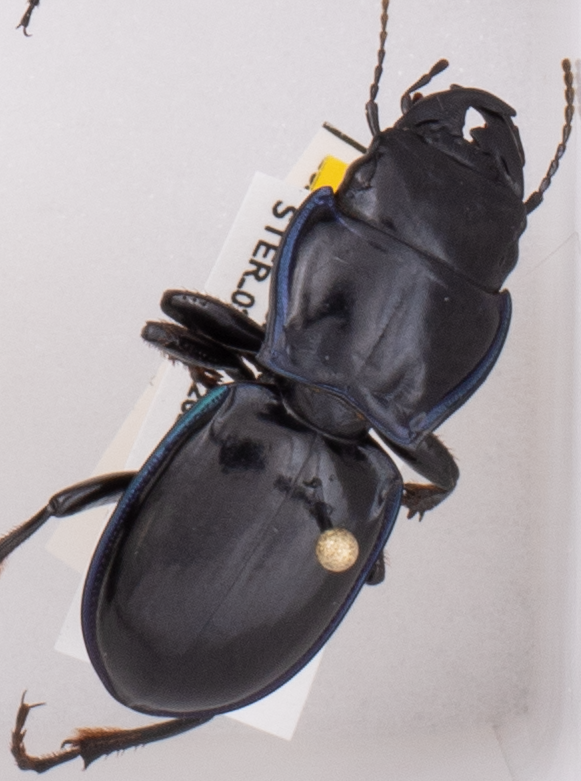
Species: Pasimachus elongatus
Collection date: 2022-06-29
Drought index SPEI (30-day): -0.71
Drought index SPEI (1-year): -2.09
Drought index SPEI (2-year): -2.09